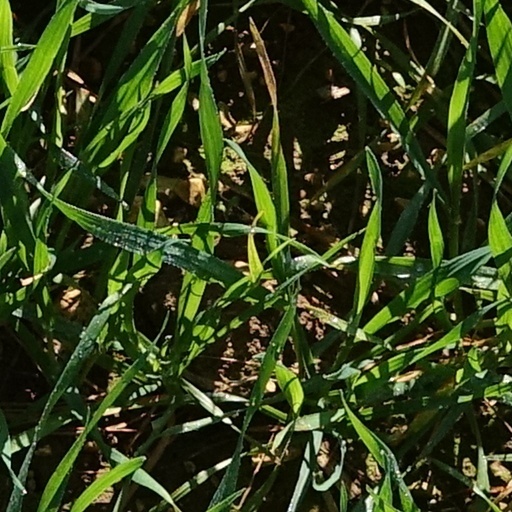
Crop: wheat